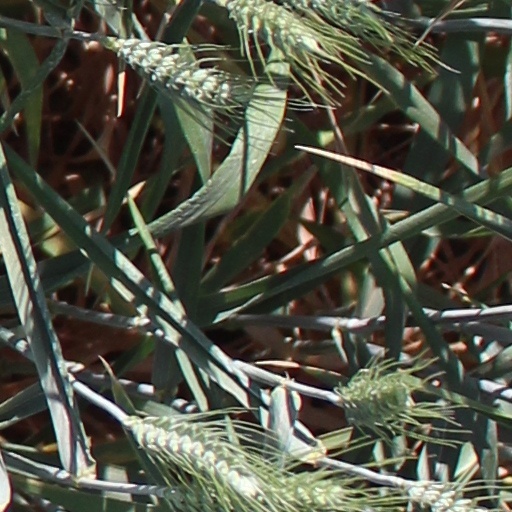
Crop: wheat